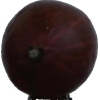
Label: gooseberry